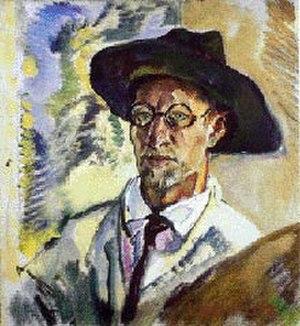
Leo Putz est un peintre allemand.